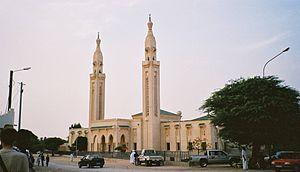
La Mosquée Saoudienne, une des deux mosquees de Nouakchott (Mauritanie)
À l'indépendance de 1960, la Mauritanie est devenue une République islamique. La constitution de 1985 fait de l'islam la religion d'État et de la charia la loi du pays. Officiellement, tous les Mauritaniens sont musulmans sunnites de rite malékite. On estime que la Mauritanie compte 99 % de musulmans.
Cet article contient des listes de villes de Mauritanie par nombre d'habitants et par ordre alphabétique.